Pterodactylus

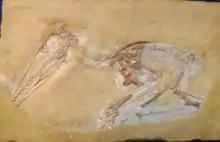
Juvenile type specimen of "Pterodactylus kochi", now reassigned as "Diopecephalus kochi"

Assigning new pterosaur species to "Pterodactylus" was not only common in Europe, but also in North America; paleontologists such as Othniel Charles Marsh in 1871 for example, described several toothless pterosaur specimens, which were accompanied by teeth that belonged to the fish "Xiphactinus", which Marsh assumed that these teeth belonged to the pterosaur specimens he found, since all pterosaurs discovered at the time had teeth. He then assigned these specimens to a new species called ""Pterodactylus oweni"", but this was changed to "Pterodactylus occidentalis" because ""P. oweni"" was found to have been preoccupied by a pterosaur species described with the same name back in 1864 by Seeley. In 1872, American paleontologist Edward Drinker Cope also found various pterosaur specimens in North America, he assigned these to two new species known as "Ornithochirus umbrosus" and "Ornithochirus harpyia", Cope attempted to assign the specimens he found to the genus "Ornithocheirus", but misspelled forgetting the 'e'. In 1875 however, Cope reassigned the species "O. umbrosus" and "O. harpyia" into "Pterodactylus umbrosus" and "Pterodactylus harpyia", though these species had been considered ever since. Paleontologist Samuel Wendell Williston unearthed the first skull of the pterosaur, and found that the animal was toothless, this made Marsh create the genus "Pteranodon", and therefore reassigned all the American pterosaur species, including the ones that he named, from "Pterodactylus" to "Pteranodon".